Fort Pearson

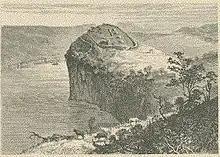
A contemporary depiction of the fort showing the river cliffs

Fort Pearson was a fortification constructed by the British on the Natal side of the border with Zululand in the lead up to the 1879 Anglo-Zulu War. An earthen redoubt on a high cliff overlooking the Tugela River, the fort and its two external redoubts commanded an important river crossing. The crossing was used by one of the columns of the first invasion of January 1879, that was then besieged at Eshowe in Zululand. The crossing was used again by the Eshowe relief column in March and the second invasion in April. The fort was strengthened in April 1879 and connected to Pietermaritzburg by telegraph by June. The war was won by the British in July but the fort was briefly occupied again by British troops in 1883 during the Third Zulu Civil War.